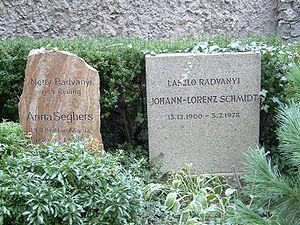
Anna Seghers, née le 19 novembre 1900 à Mayence et morte le 1ᵉʳ juin 1983 à Berlin, est une femme de lettres allemande.